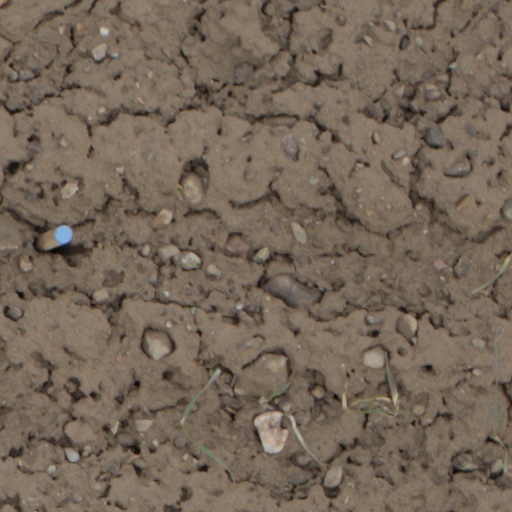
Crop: wheat